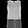
Label: Shirt